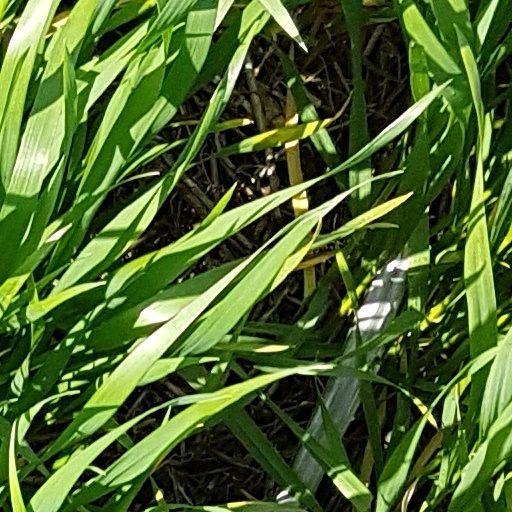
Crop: wheat